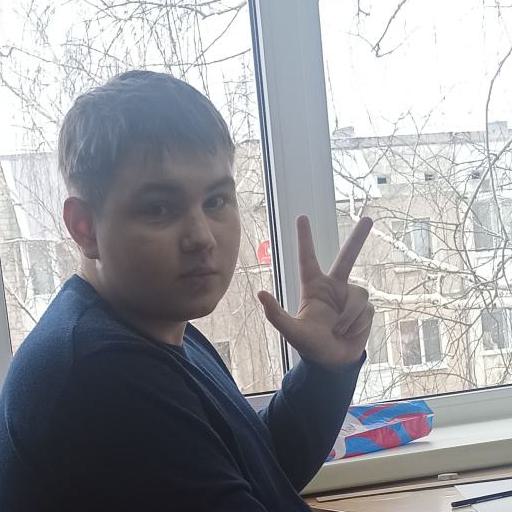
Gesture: three2